Cockle Creek (Tasmania)

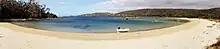
The beach at Cockle Creek

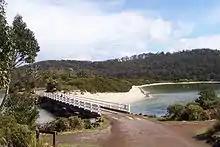
Sea inlet in Cockle Creek

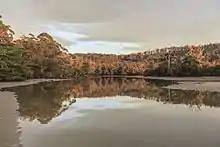
Sunrise at Cockle Creek

French explorer, Bruni D'Entrecasteaux sailed his two ships, the "Recherche" and "Esperance", into Recherche Bay in 1792 and again in 1793 on a scientific and botanical expedition. He subsequently named the bay after one of his ships. In 2003 the remains of a garden planted by the French were found and a reserve was created to protect the area, and subsequent archeological sites associated with the expedition have also been located.